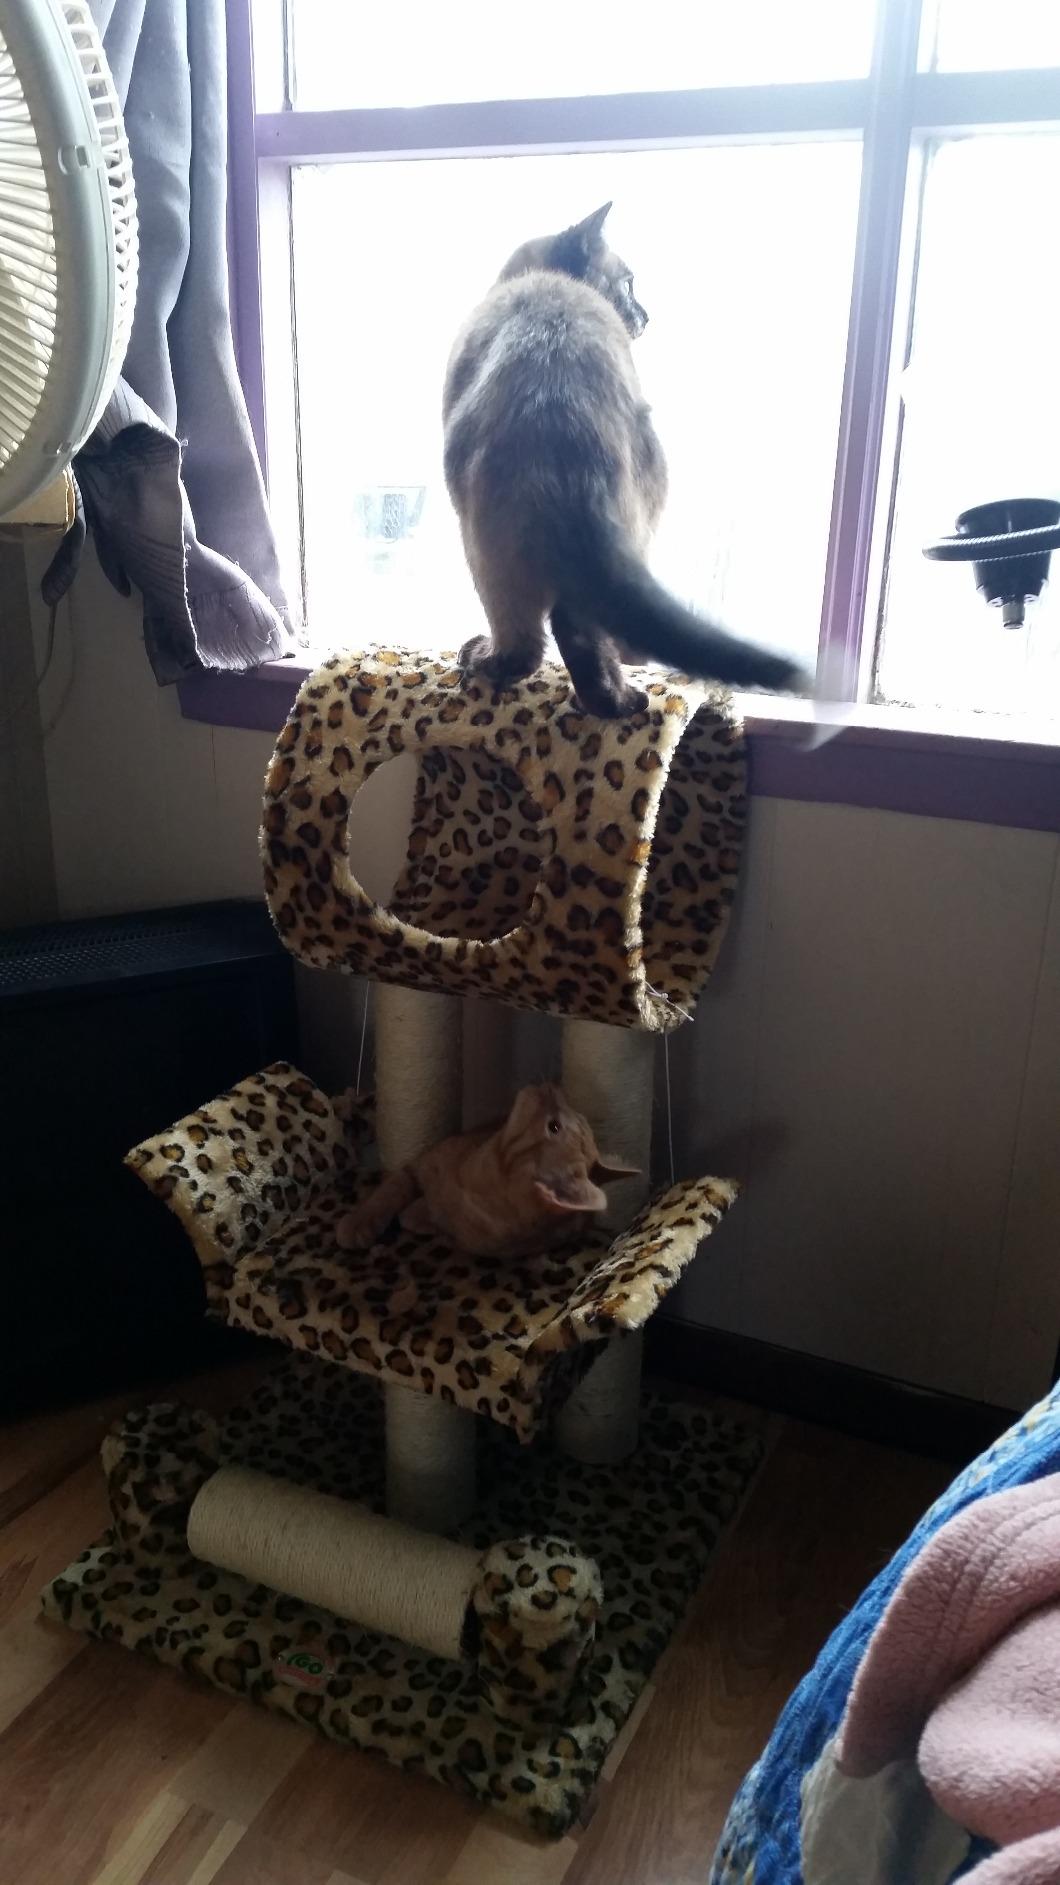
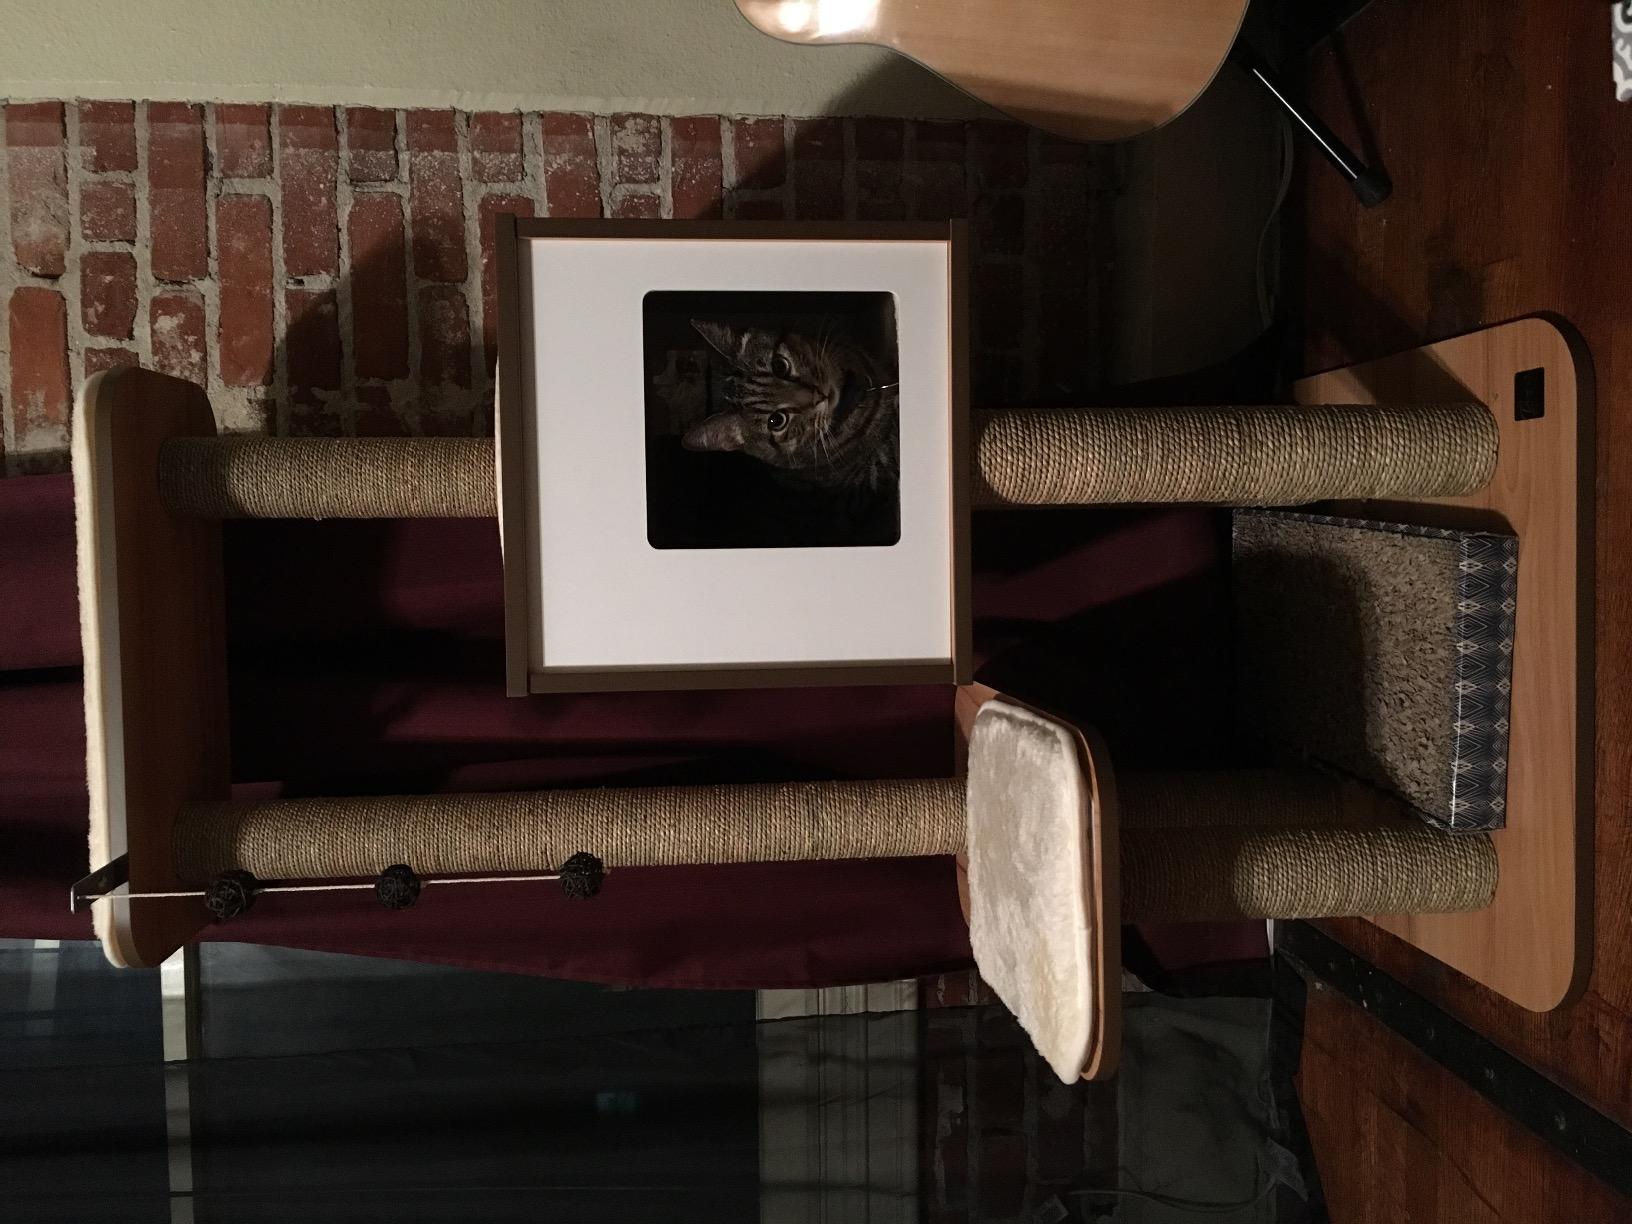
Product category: items_cat tree
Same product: no